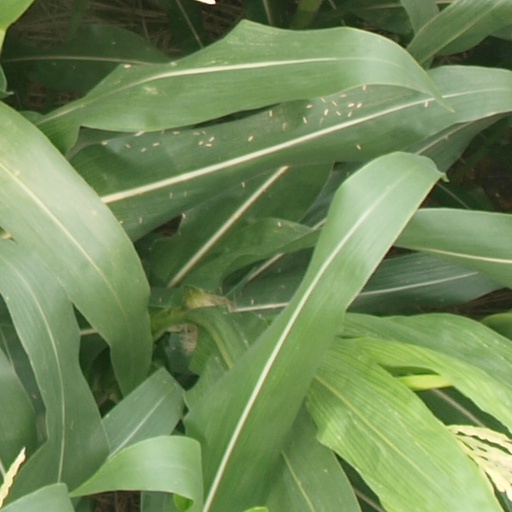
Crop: maize; corn